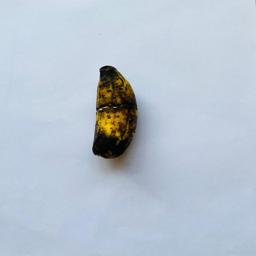
Banana variety: Sabri Kola